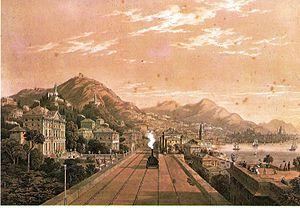
Camillo Paolo Filippo Giulio Benso, comte de Cavour, né à Turin le 10 août 1810 et décédé dans la même ville le 6 juin 1861, est un homme d'État piémontais, important partisan et acteur de l'unité italienne. Il est considéré, avec Giuseppe Garibaldi, Victor-Emmanuel II et Giuseppe Mazzini, comme l'un des « pères de la patrie » italienne.